Francis Drake

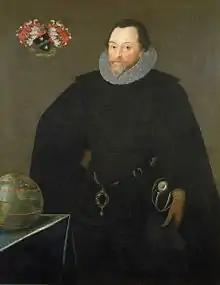
Portrait by Marcus Gheeraerts, 1591

Sir Francis Drake ( 1540 – 28 January 1596) was an English explorer and privateer best known for making the second circumnavigation of the world in a single expedition between 1577 and 1580 (being the first English expedition to accomplish this). He is also known for participating in the early English slaving voyages of his cousin, John Hawkins, and John Lovell. Having started as a simple seaman, in 1588 he was part of the fight against the Spanish Armada as a vice admiral.